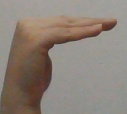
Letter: haa